Jean-Pierre Firmin Malher

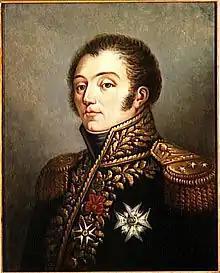
Jean-Pierre Firmin Malher

Jean-Pierre Firmin Malher (29 June 1761 – 13 March 1808) joined the army of the First French Republic and fought in the French Revolutionary Wars. During the Napoleonic Wars he rose in rank to command a division. He was accidentally killed in 1808 while on campaign in Spain. His surname is one of the Names inscribed under the Arc de Triomphe.